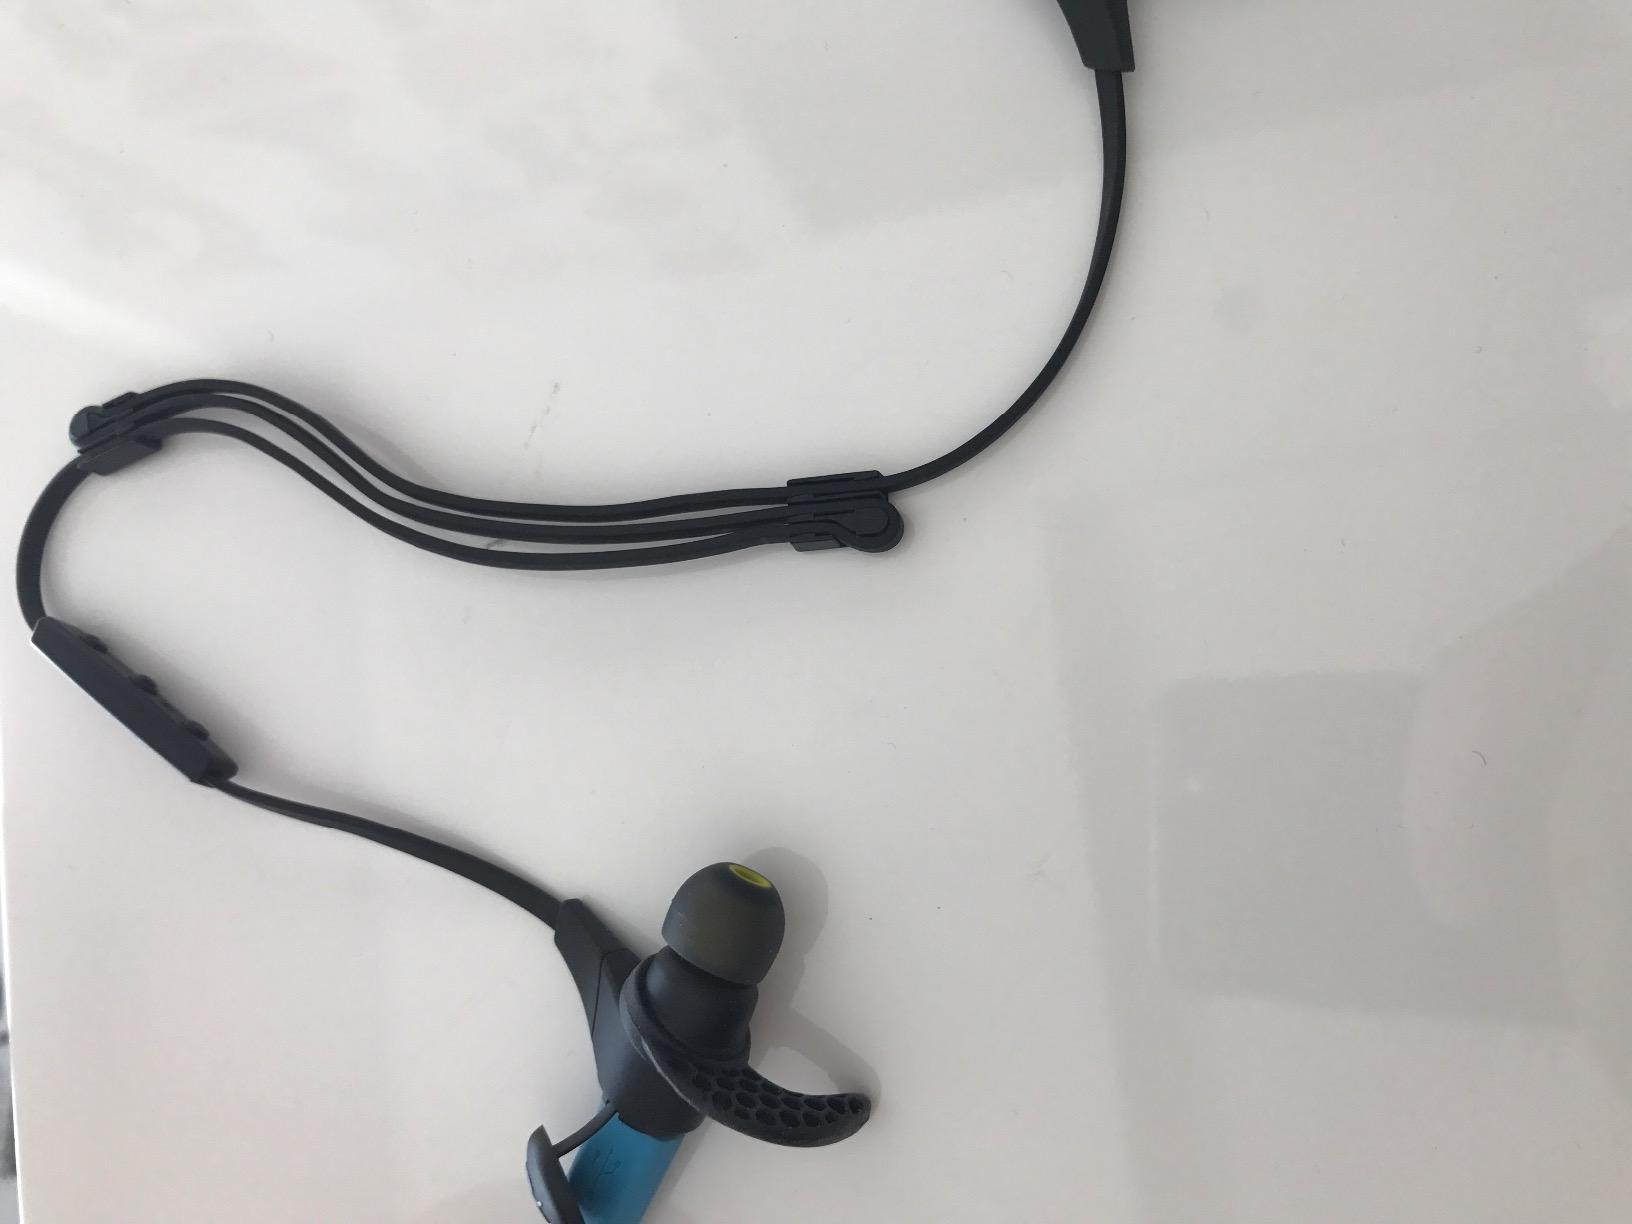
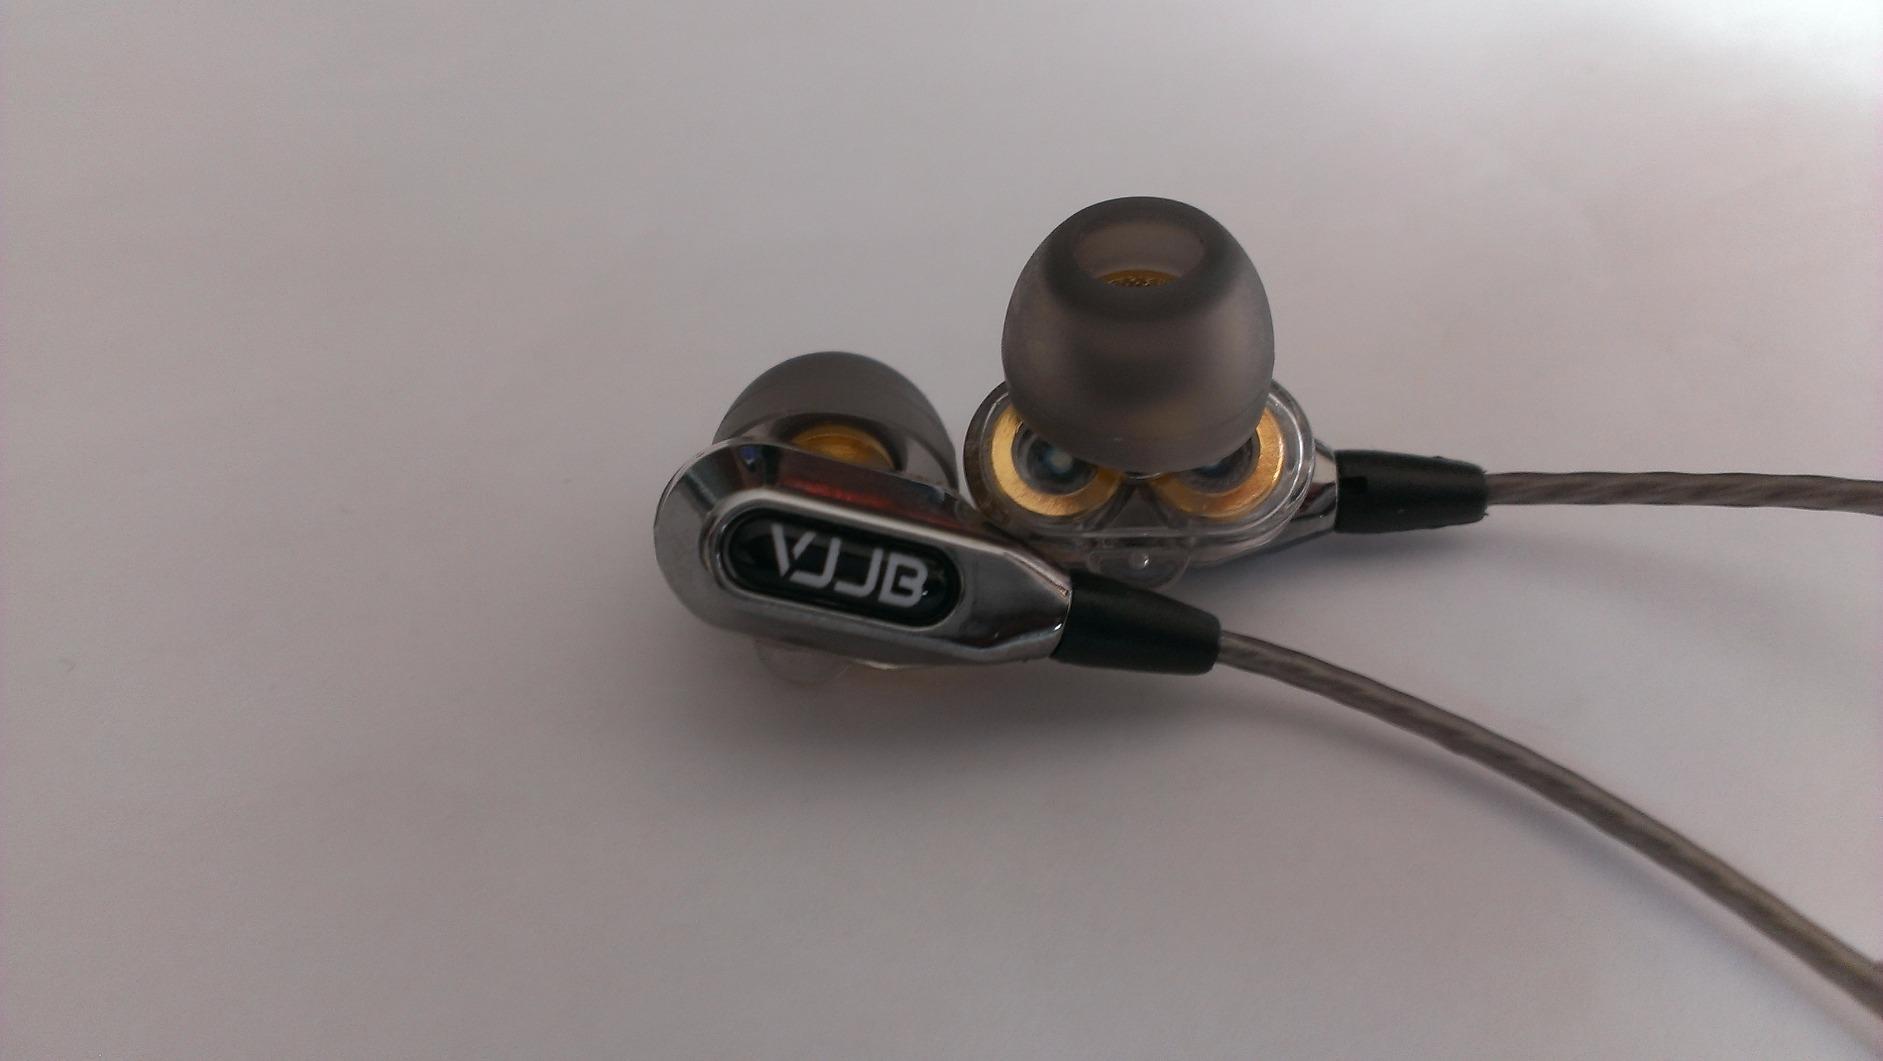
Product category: headphones
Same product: no